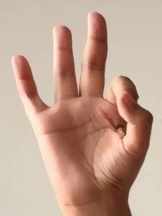
ASL sign: 9